Campus of the University of Illinois Urbana-Champaign

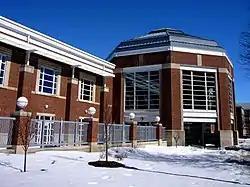
CRCE main entrance

The Carl R. Woese Institute for Genomic Biology is one of the newest facilities on campus and lies just east of the Morrow Plots. Completed in November 2006, the building houses researchers in Systems Biology, Cellular and Metabolic Engineering, and Genome Technology. Formerly known as Institute for Genomic Biology, the institute was established in 2003 to advance life science research and stimulate bio-economic development in the state of Illinois.